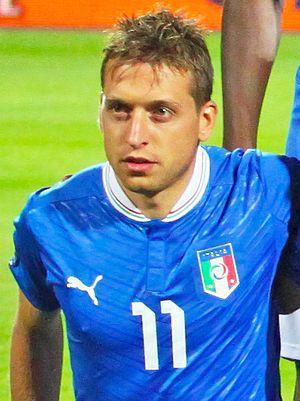
Emanuele Giaccherini, né le 5 mai 1985 à Talla, est un footballeur international italien qui évolue au poste d'ailier gauche ou de milieu de terrain au Chievo Vérone.